Mysterio

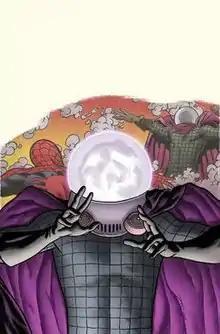
Cover of "The Amazing Spider-Man" #618 (March 2011 Marvel Comics), art by Marcos Martín

Mysterio later creates the alias of world-renowned psychiatrist Dr. Ludwig Rinehart, using technology and hypnosis in an attempt to make Spider-Man lose his mind, and nearly convincing him to unmask himself, though ironically Spider-Man was helped by J. Jonah Jameson suddenly bursting into the house. Spider-Man then unmasked Mysterio. Mysterio then establishes a brief partnership with the Wizard in a plot to kill Spider-Man and the Human Torch on a Hollywood movie set by pretending to enroll them in a film. However, they were both defeated and arrested. He threatens to destroy the city while on TV, and goes on to convince Spider-Man he is tall using a post-hypnotic suggestion and a miniature funfair, but Spider-Man sees through the illusion and captures Mysterio yet again.